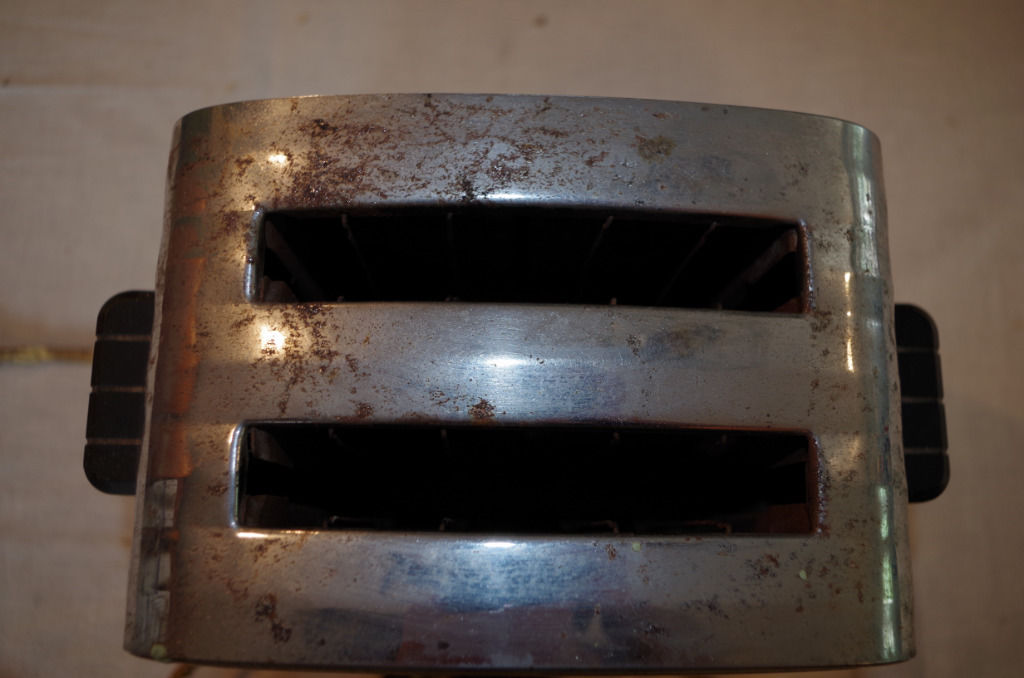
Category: toaster